Heidelberg University Library

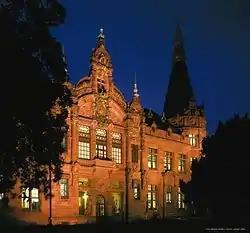
The main building, built in 1905

The Heidelberg University Library (ISIL DE-16) is the central library of the Heidelberg University. Together with the 83 decentralized libraries of the faculties and institutes, it forms the University Library System, which is headed by the director of the University Library. The University Library holds special collections in literature concerning the Palatinate and Baden, egyptology, archeology, the history of art, and South Asia. It holds about 3.2 million books, 6,000 printed scientific periodicals, and about 500,000 other media such as microfilms and video tapes. The libraries of the faculties and institutes hold another 3 million printed books. In 2022, the University Library registered 43,600 active users who accessed more than 746,000 books. The conventional book supply is complemented by numerous electronic services, including approximately 152,00 electronic journals. The University Library provides around 1,100 reading- and workspaces in the main library in the old town and around 320 reading- and workspaces in the branch in the Neuenheimer Feld, including many IT-workstations and research stations equipped with PCs.